Junkers Ju 52

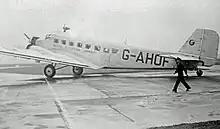
Ju 52/3m of British European Airways in 1947

The seaplane version, equipped with two large floats, served during the Norwegian campaign in 1940, and later in the Mediterranean theatre.